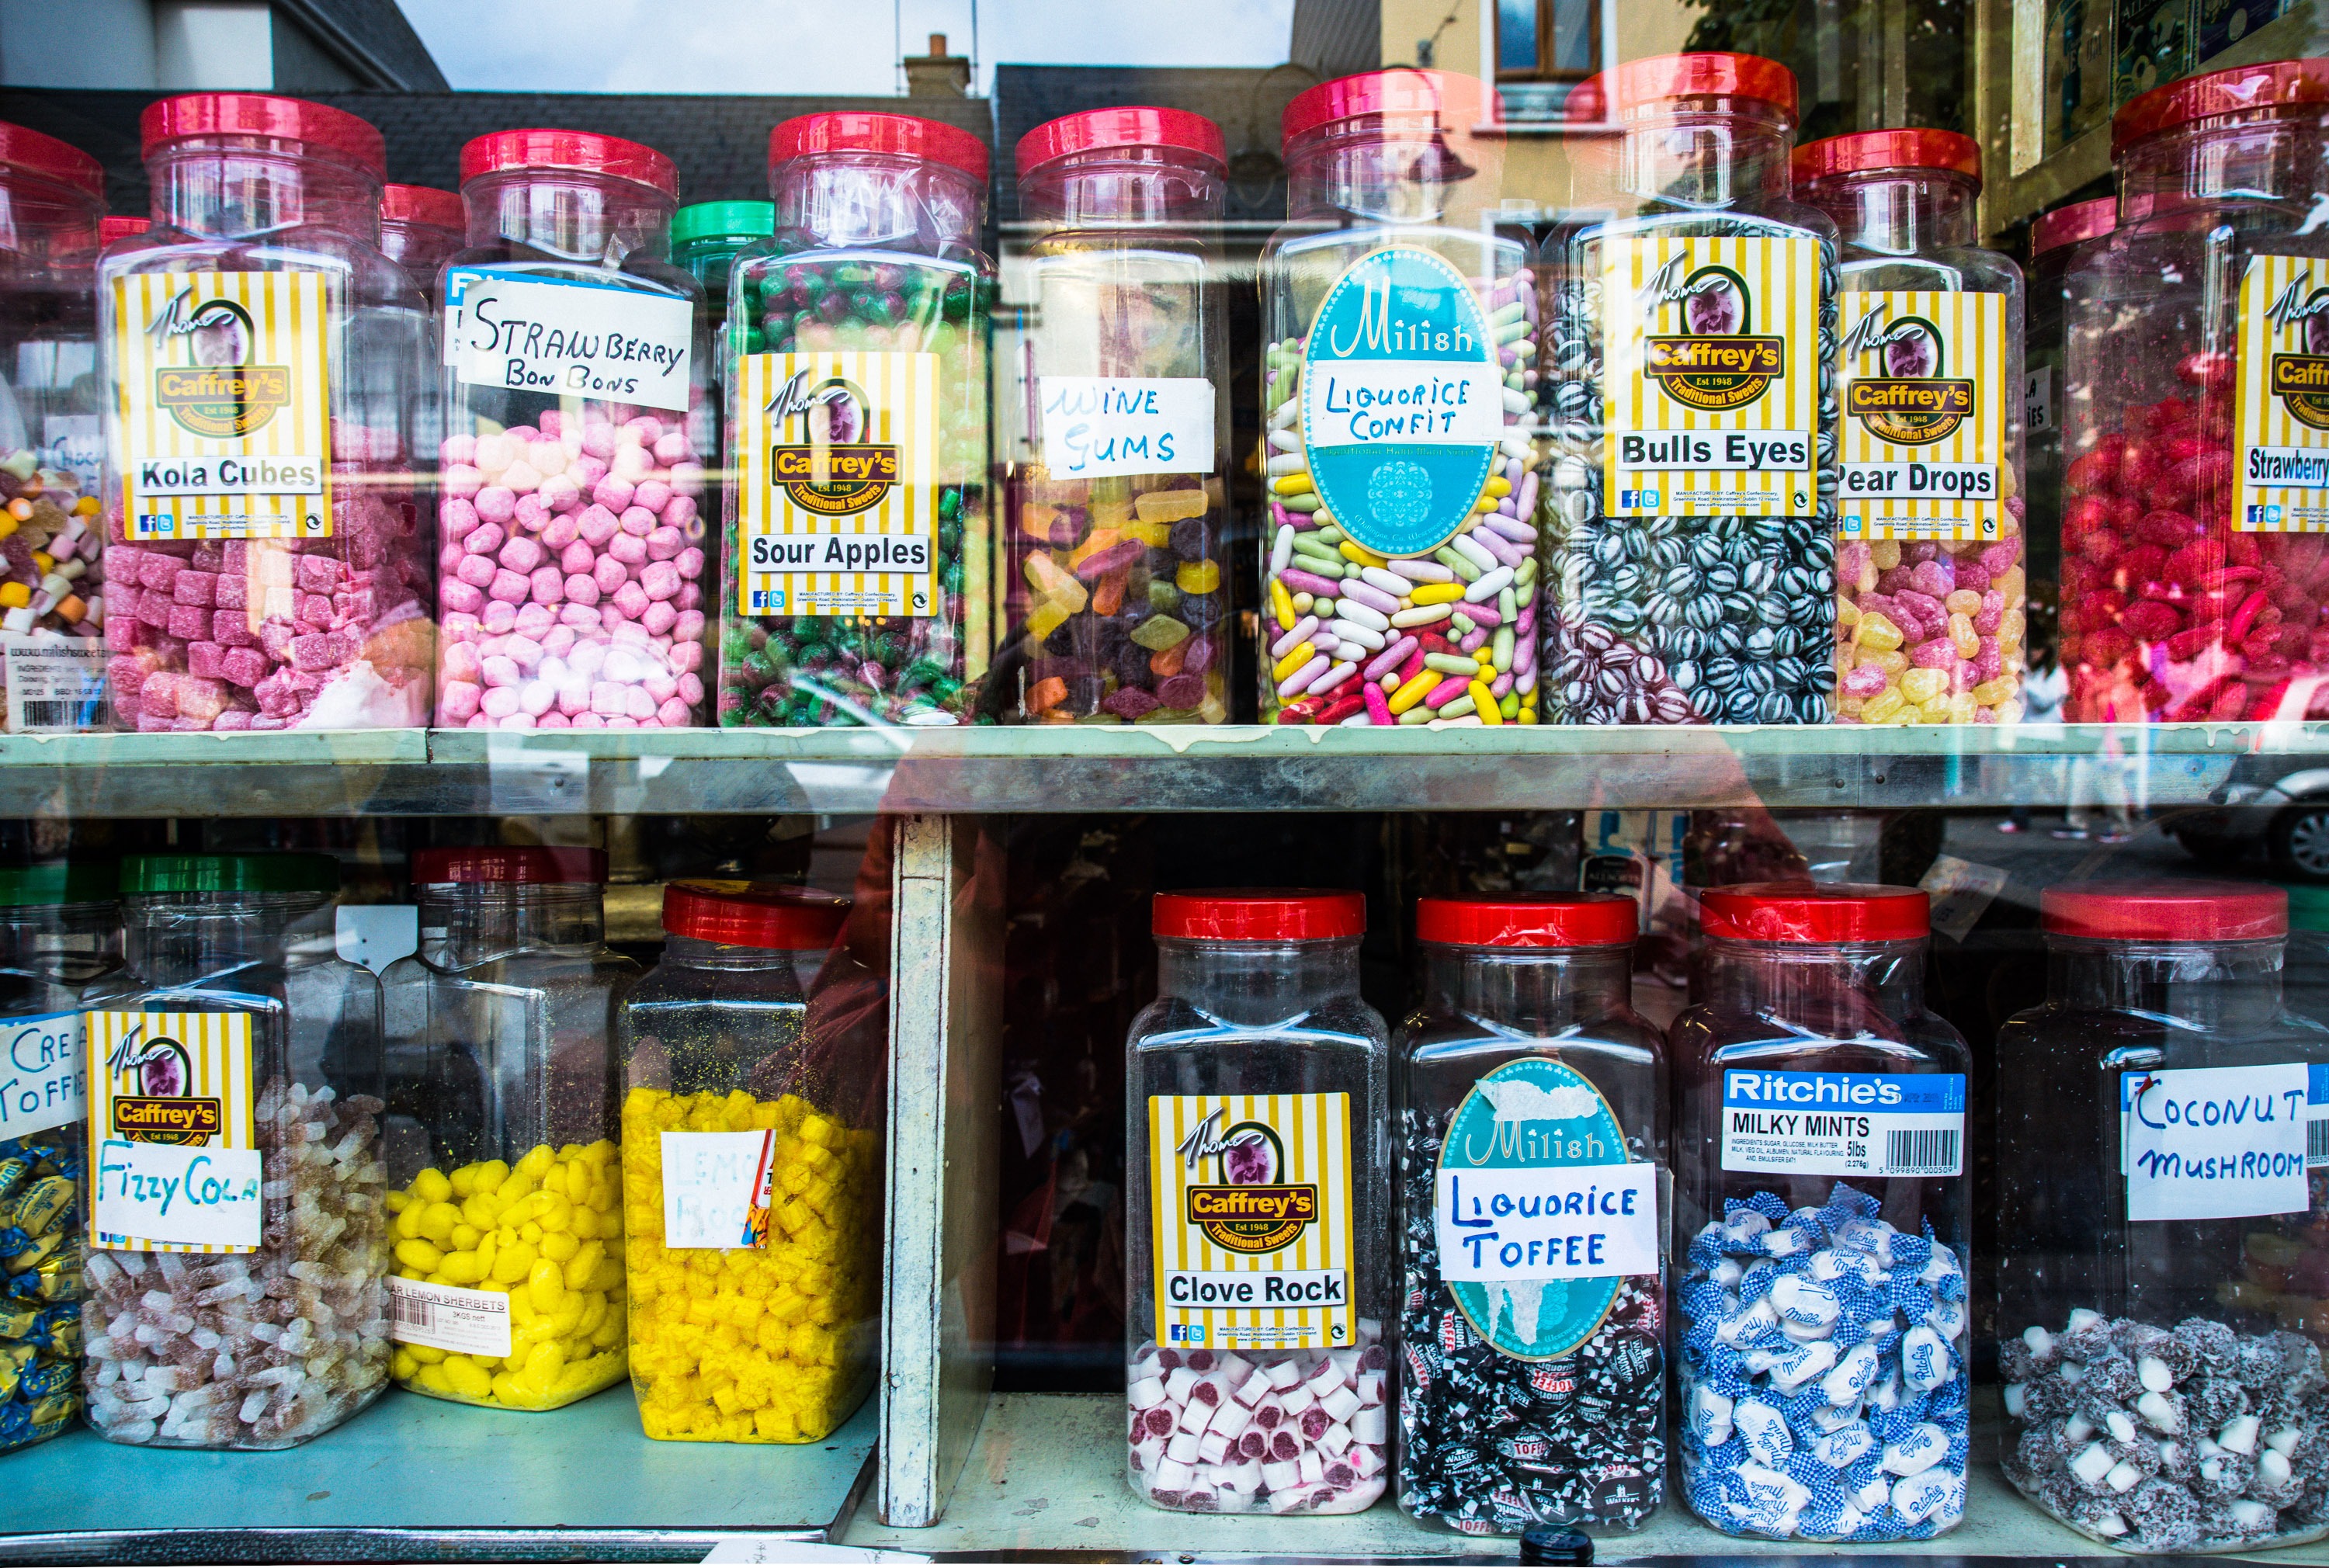
window, food, candy, ireland, grocery store, killarney, convenience food